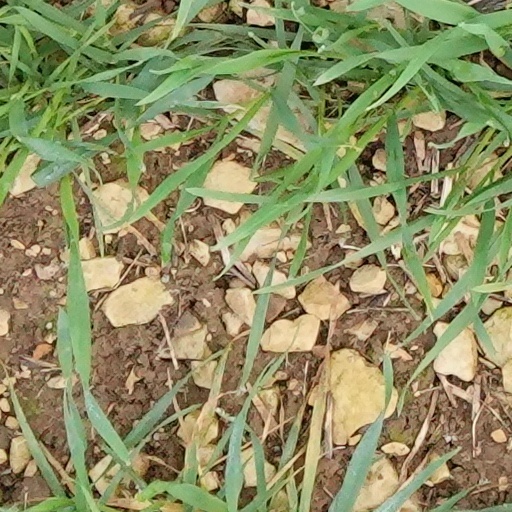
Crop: wheat